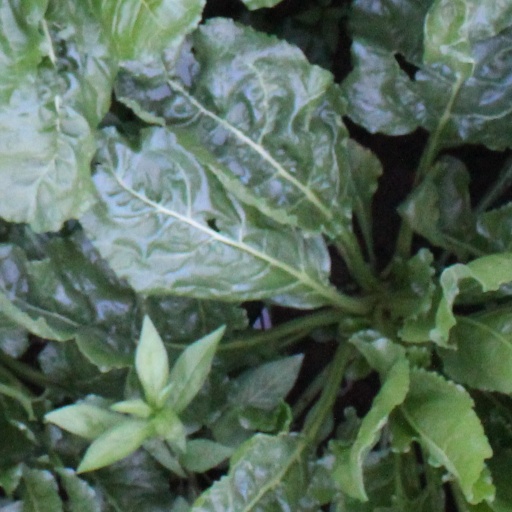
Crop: sugar beet